Brian Choper

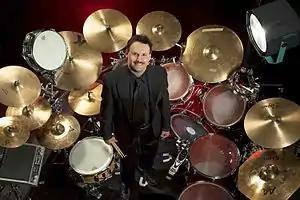
Brian Choper in 2014

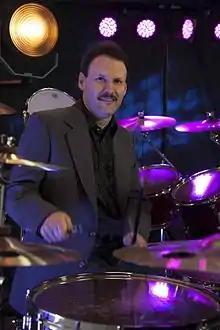
Brian Choper Performs

Brian Choper (born February 22, 1965, in Greenbelt, Maryland) is an American percussionist, band manager, and author. He has more than 30 years of experience playing both nationally and internationally, has been featured on nine CD's, authored an educational book on music management, and started his own entertainment management company, Washington's Entertainment Connection/Bigshot Records.